Arnoldus von Falkenskiold

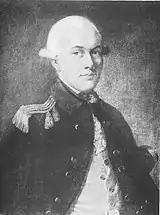
Arnoldus von Falkenskiold.

Arnoldus von Falkenskiold (11 June 1743–15 May 1819) was a Danish Noble courtier, colonel and major landowner who is renowned for his agricultural reforms in Denmark. He was the son of nobleman Martin Dyssel von Falkenskiold and brother of general Otto von Falkenskiold who was sentenced to life imprisonment for his support of privy councillor Count Johann Struensee but later released. Arnoldus was the owner of Sæbygård Manor at Kalundborg and Sophienberg Castle at Hørsholm and founded the manors of Falkenhøj (1787) and Frihedslund (1790).